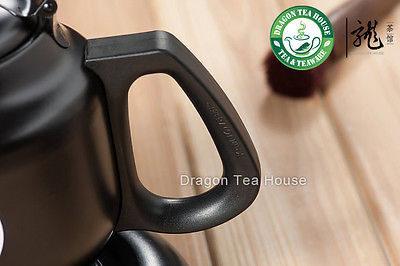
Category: kettle